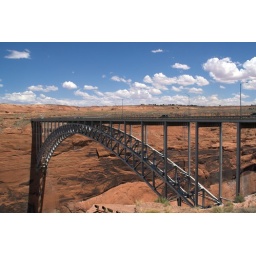
bridge in front of glen canyon dam